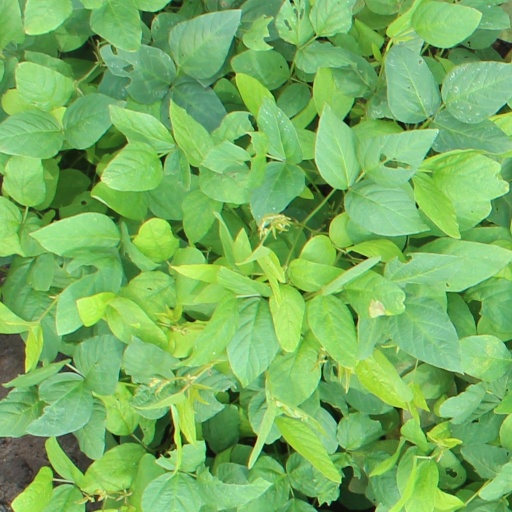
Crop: soybean